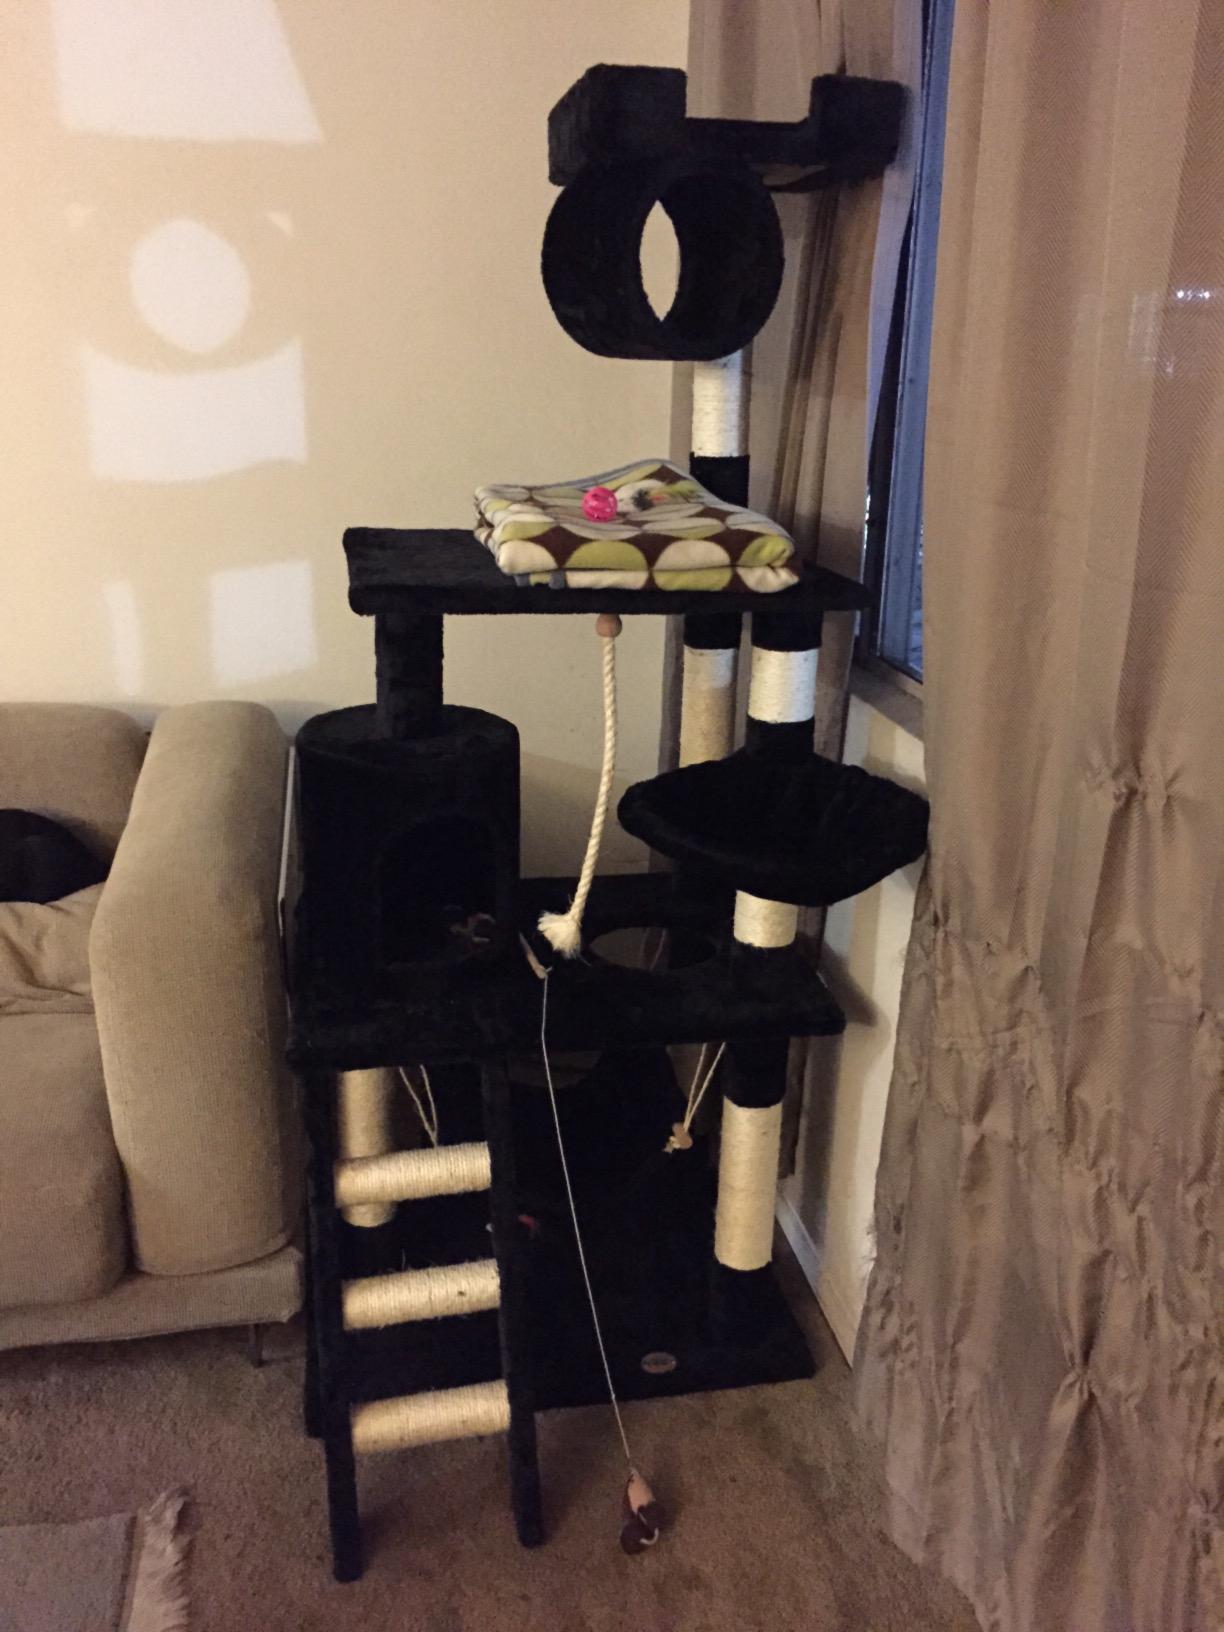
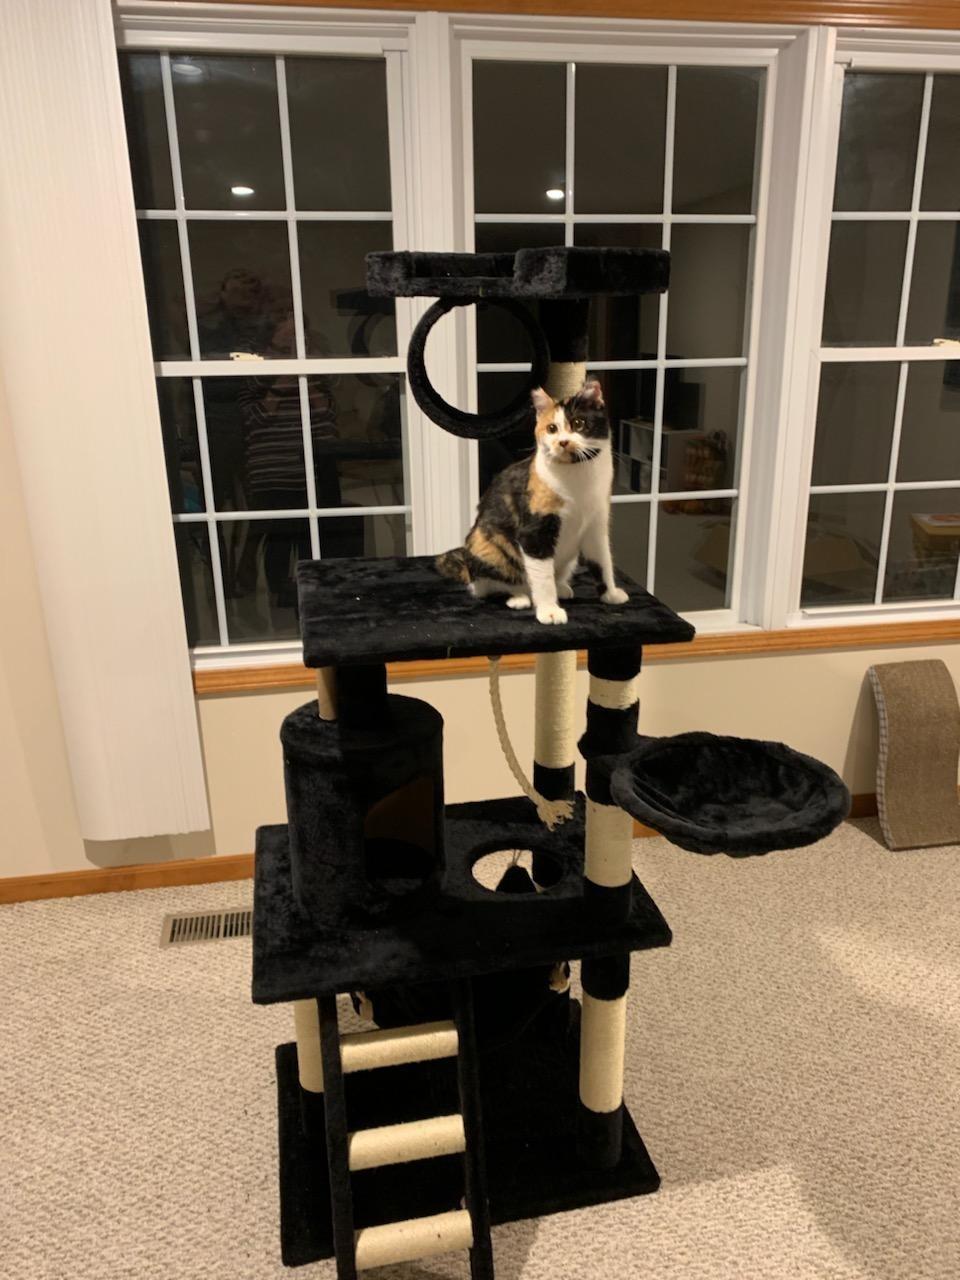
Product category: items_cat tree
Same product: yes